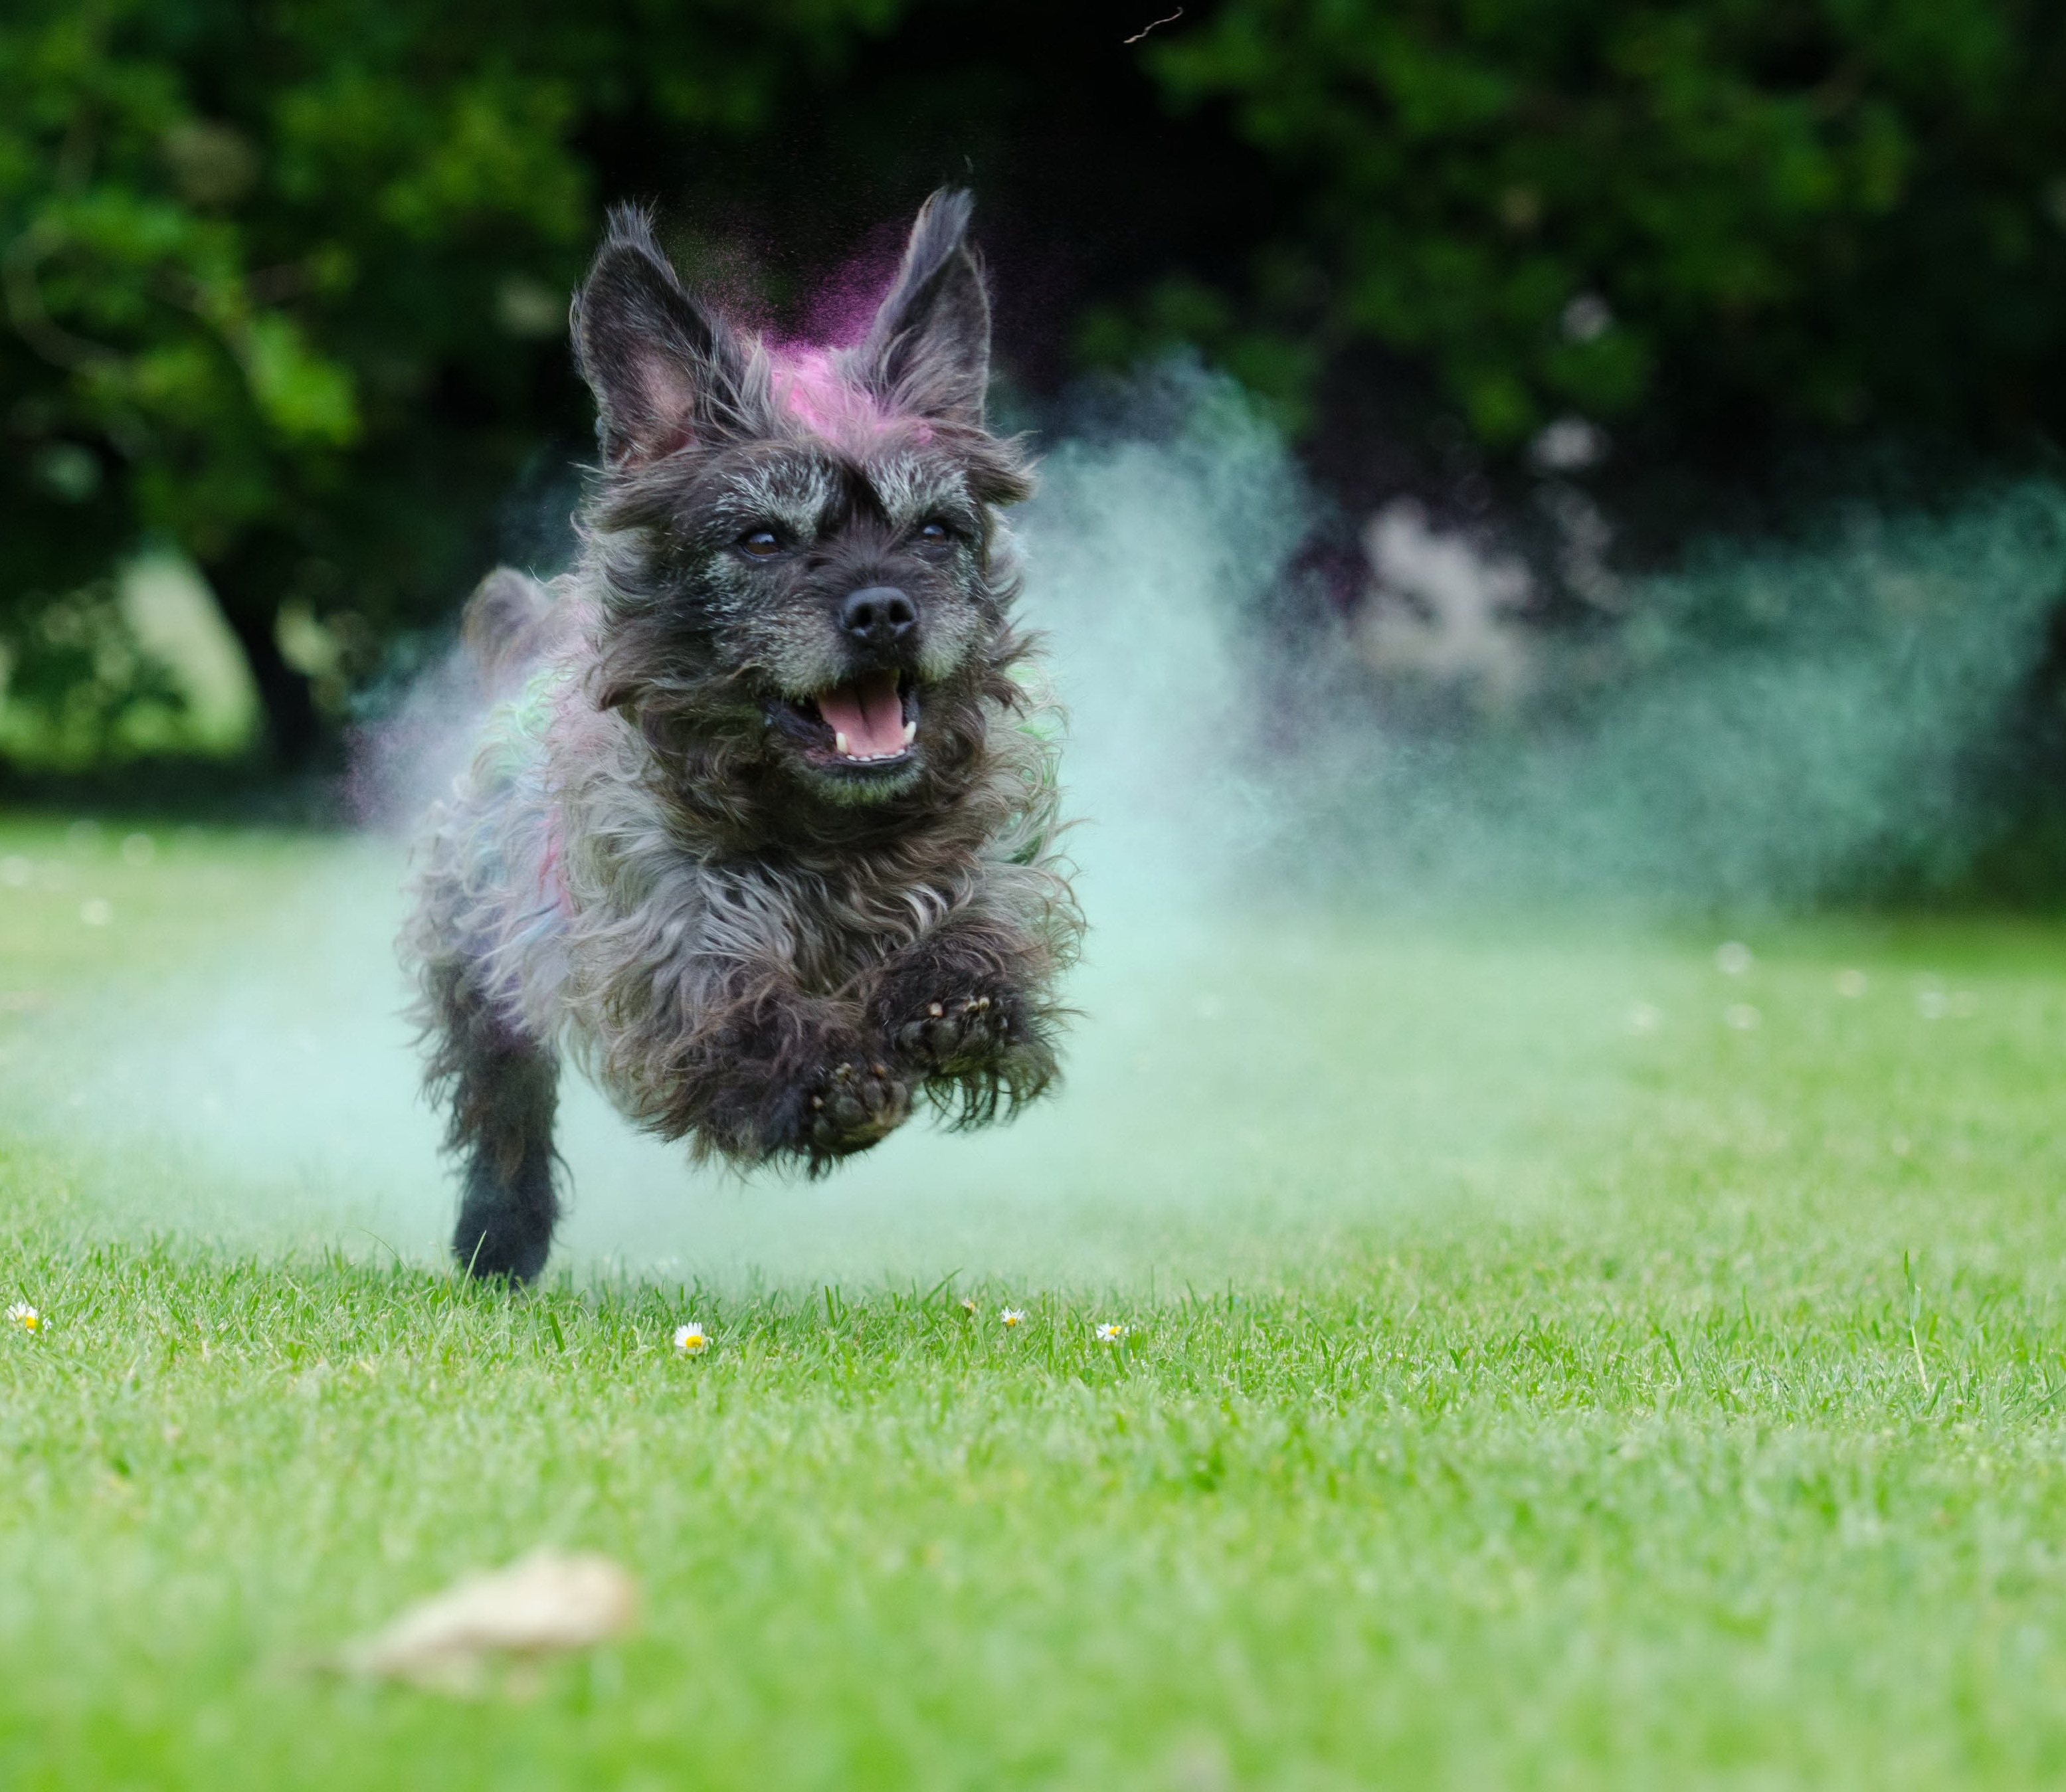
grass, dog, summer, mammal, colorful, garden, hybrid, vertebrate, out, dog breed, terrier, cairn terrier, small hybrid, dog like mammal, carnivoran, dog crossbreeds, scottish terrier, holi festival, color powder, holi colour, corn powder color